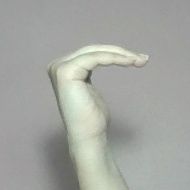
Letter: haa